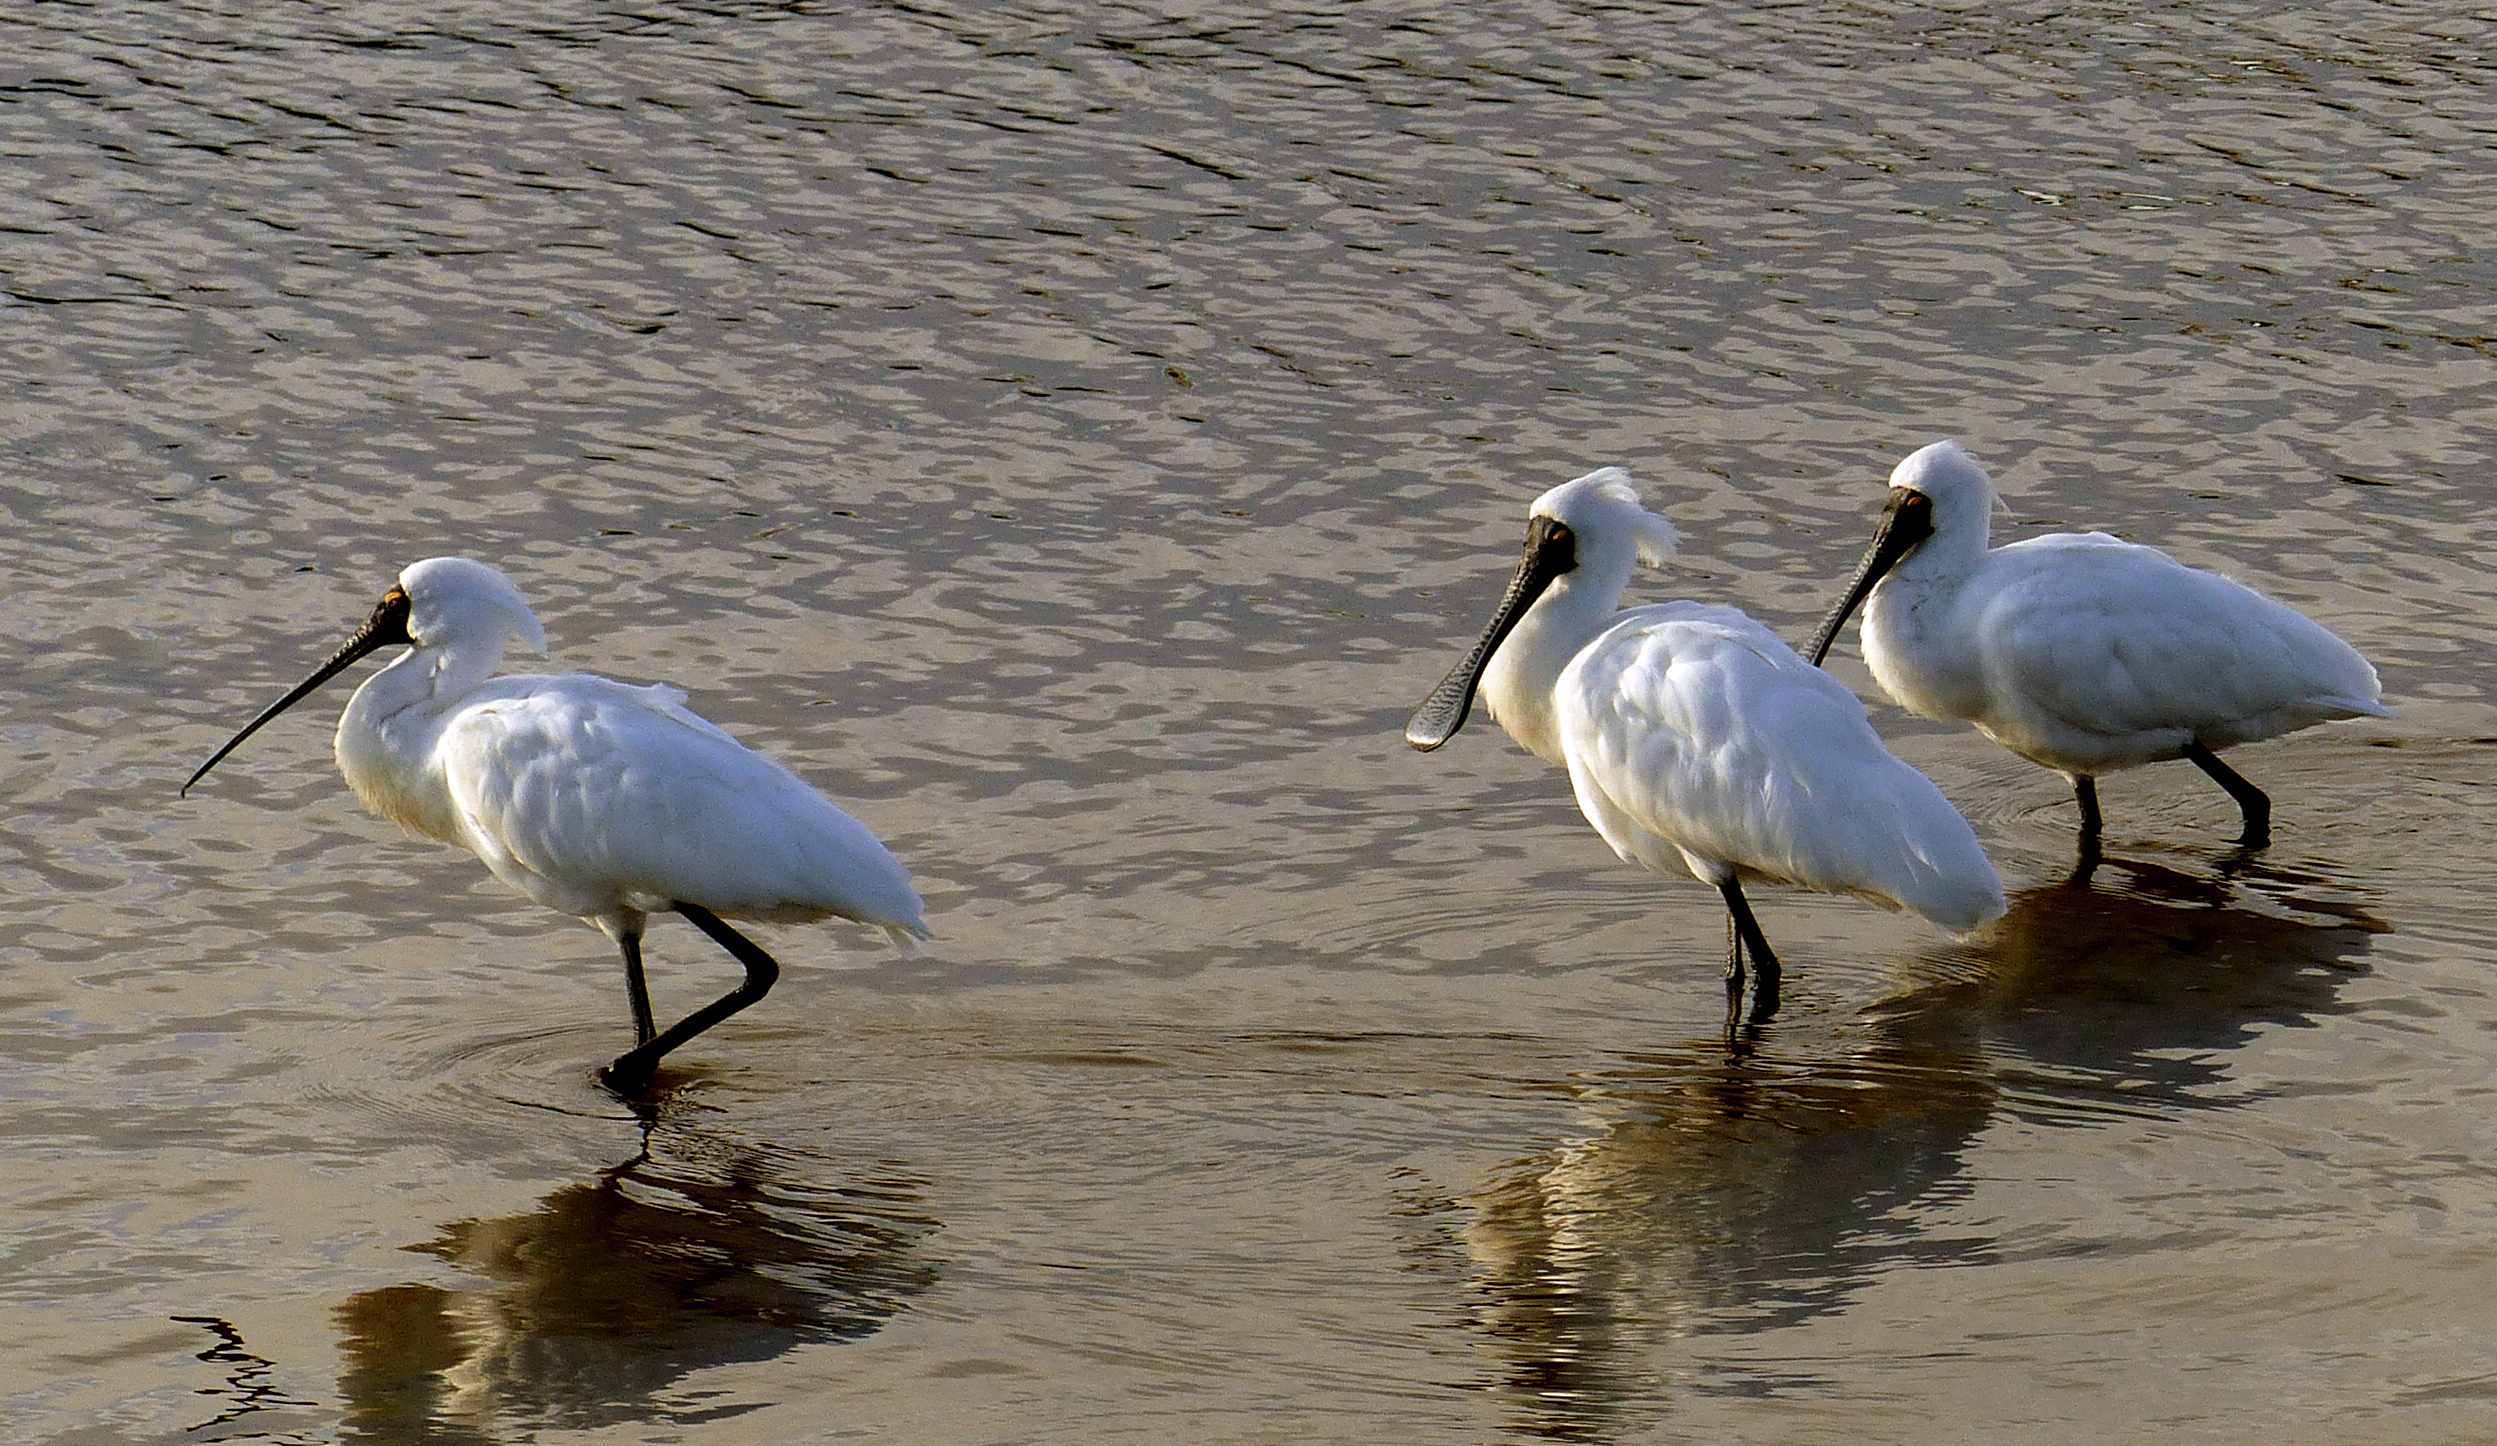
nature, bird, wing, wildlife, beak, fauna, vertebrate, lumixfz200, egret, heron, whitebirds, royalspoonbills, spoonbill, great egret